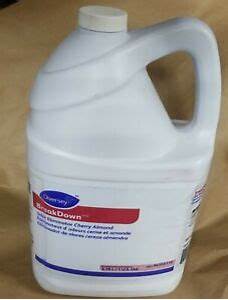
Waste category: plastic